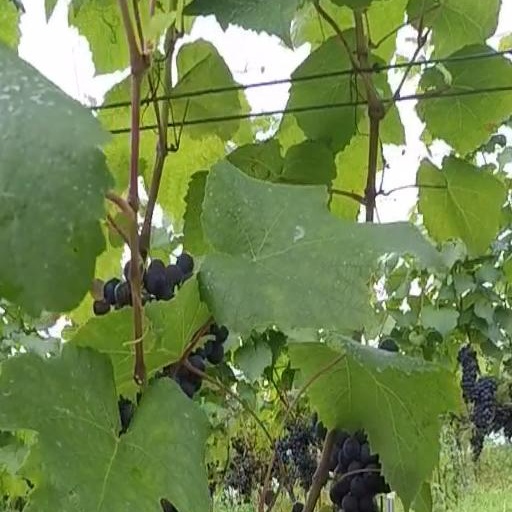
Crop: grape